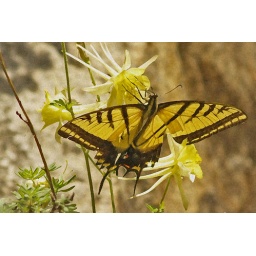
Butterfly feeding on yellow columbine flower in Cheyenne Canyon, Colorado